Trona, San Bernardino County, California

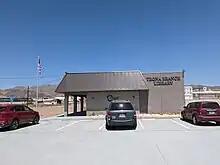
Trona Branch Library

Public works services in Trona are provided by County Service Area 82 Searles Valley. The entity is responsible for the maintenance of Trona's only park/rest area, sewer service, street lighting, animal control services, and cemetery services. Cemetery services are contracted out to the Searles Valley Cemetery Association